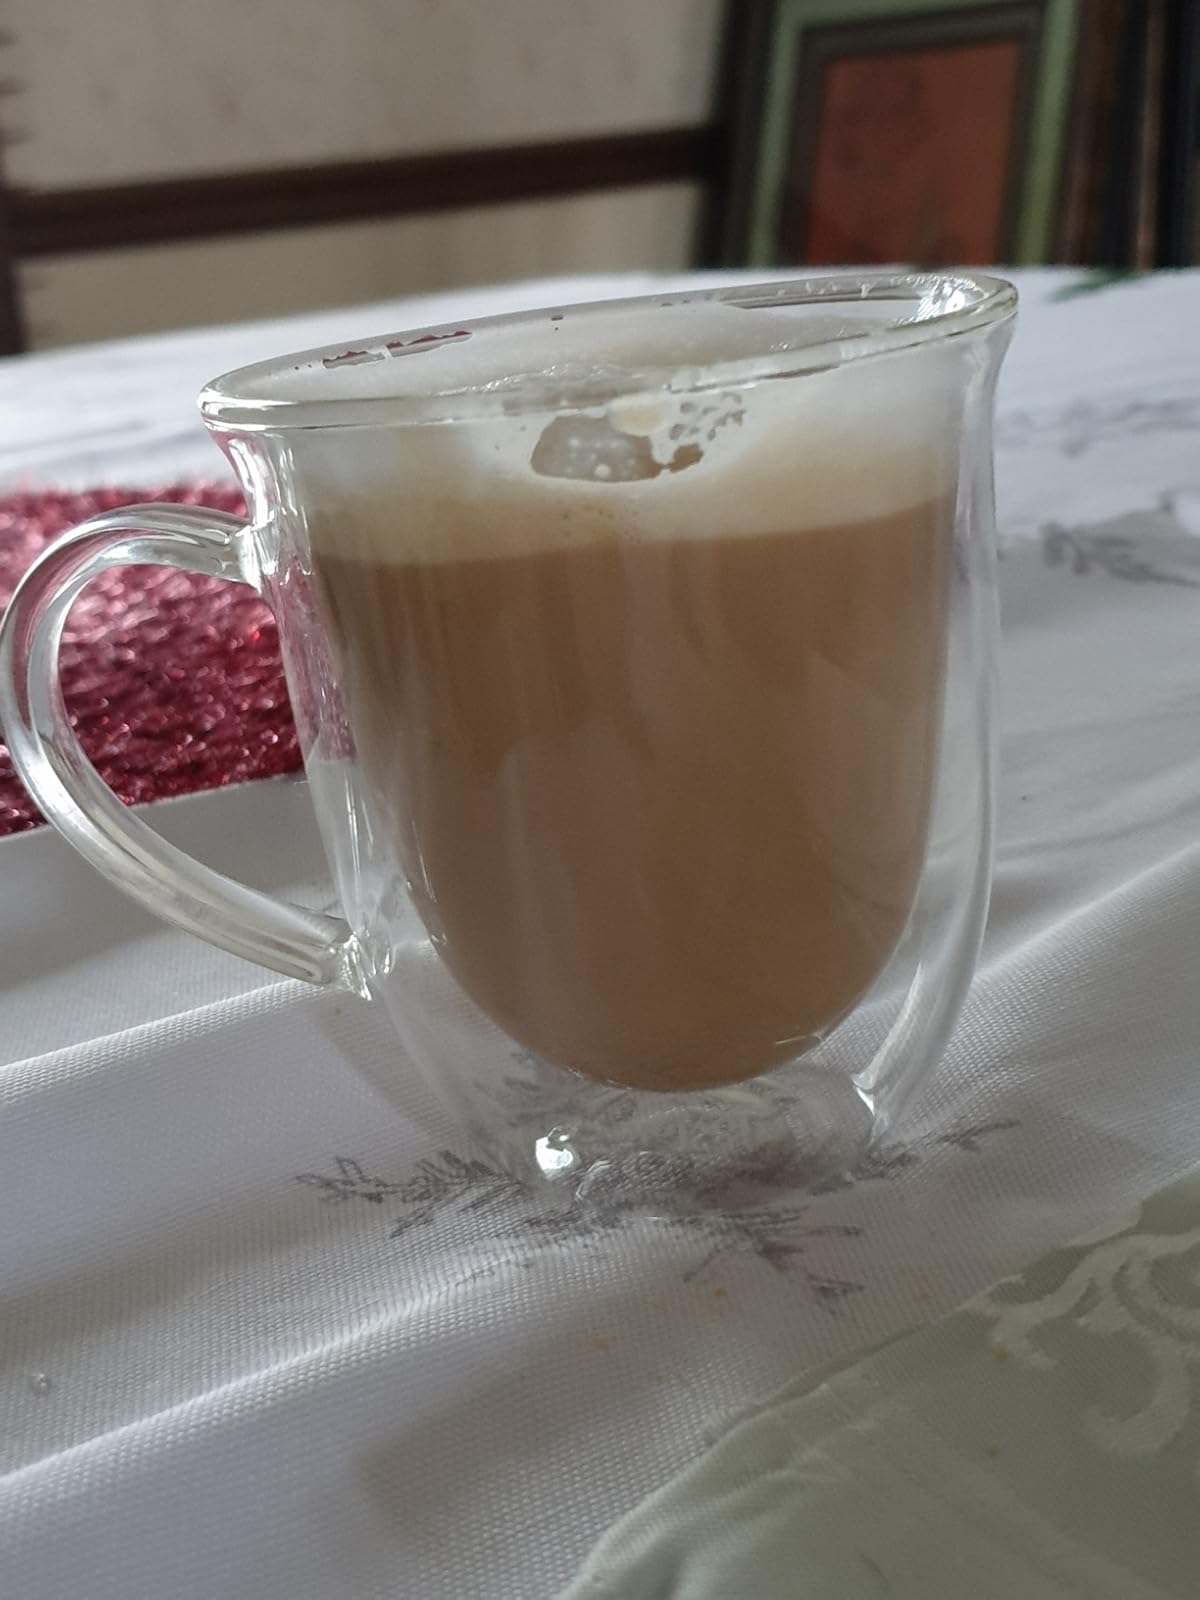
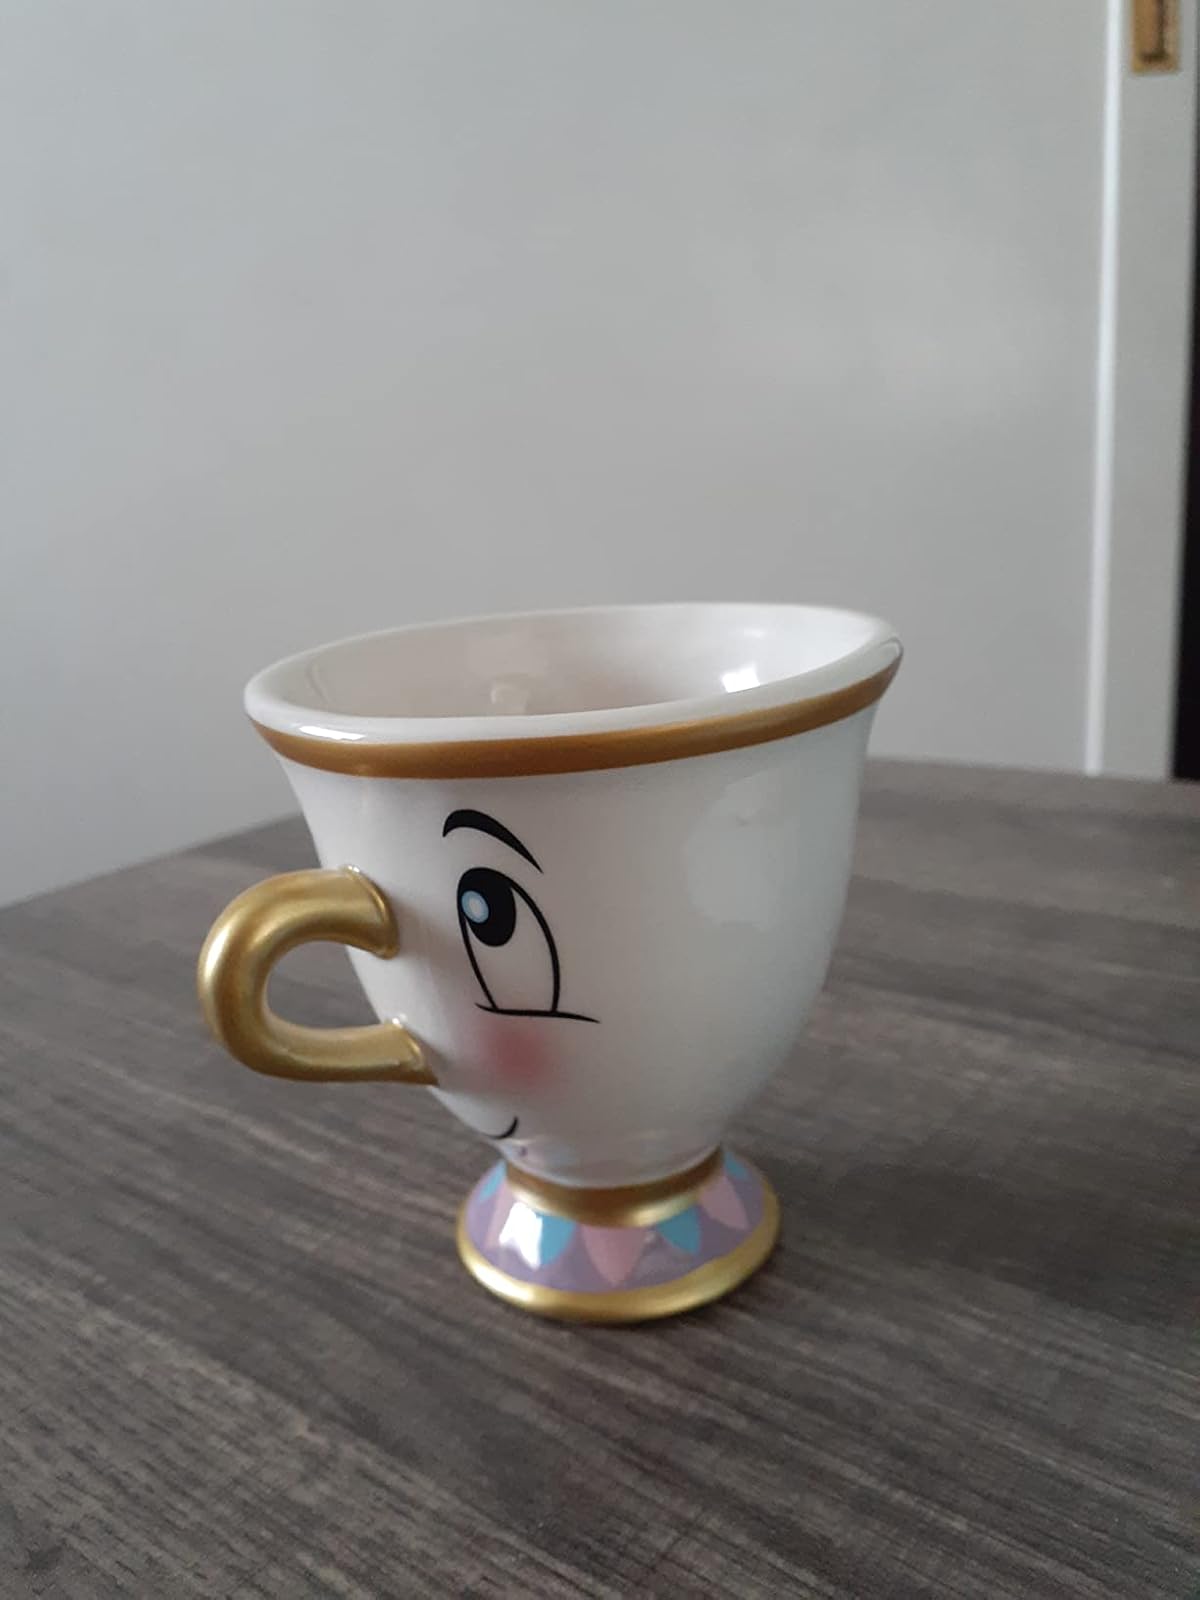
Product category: items_mug
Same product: no